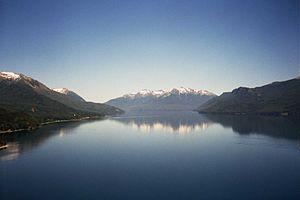
Le lac Traful est un lac de la province de Neuquén, en Argentine. Il est situé dans le département de Los Lagos, au sein du Parc national Nahuel Huapi, dans les Andes de Patagonie argentine.